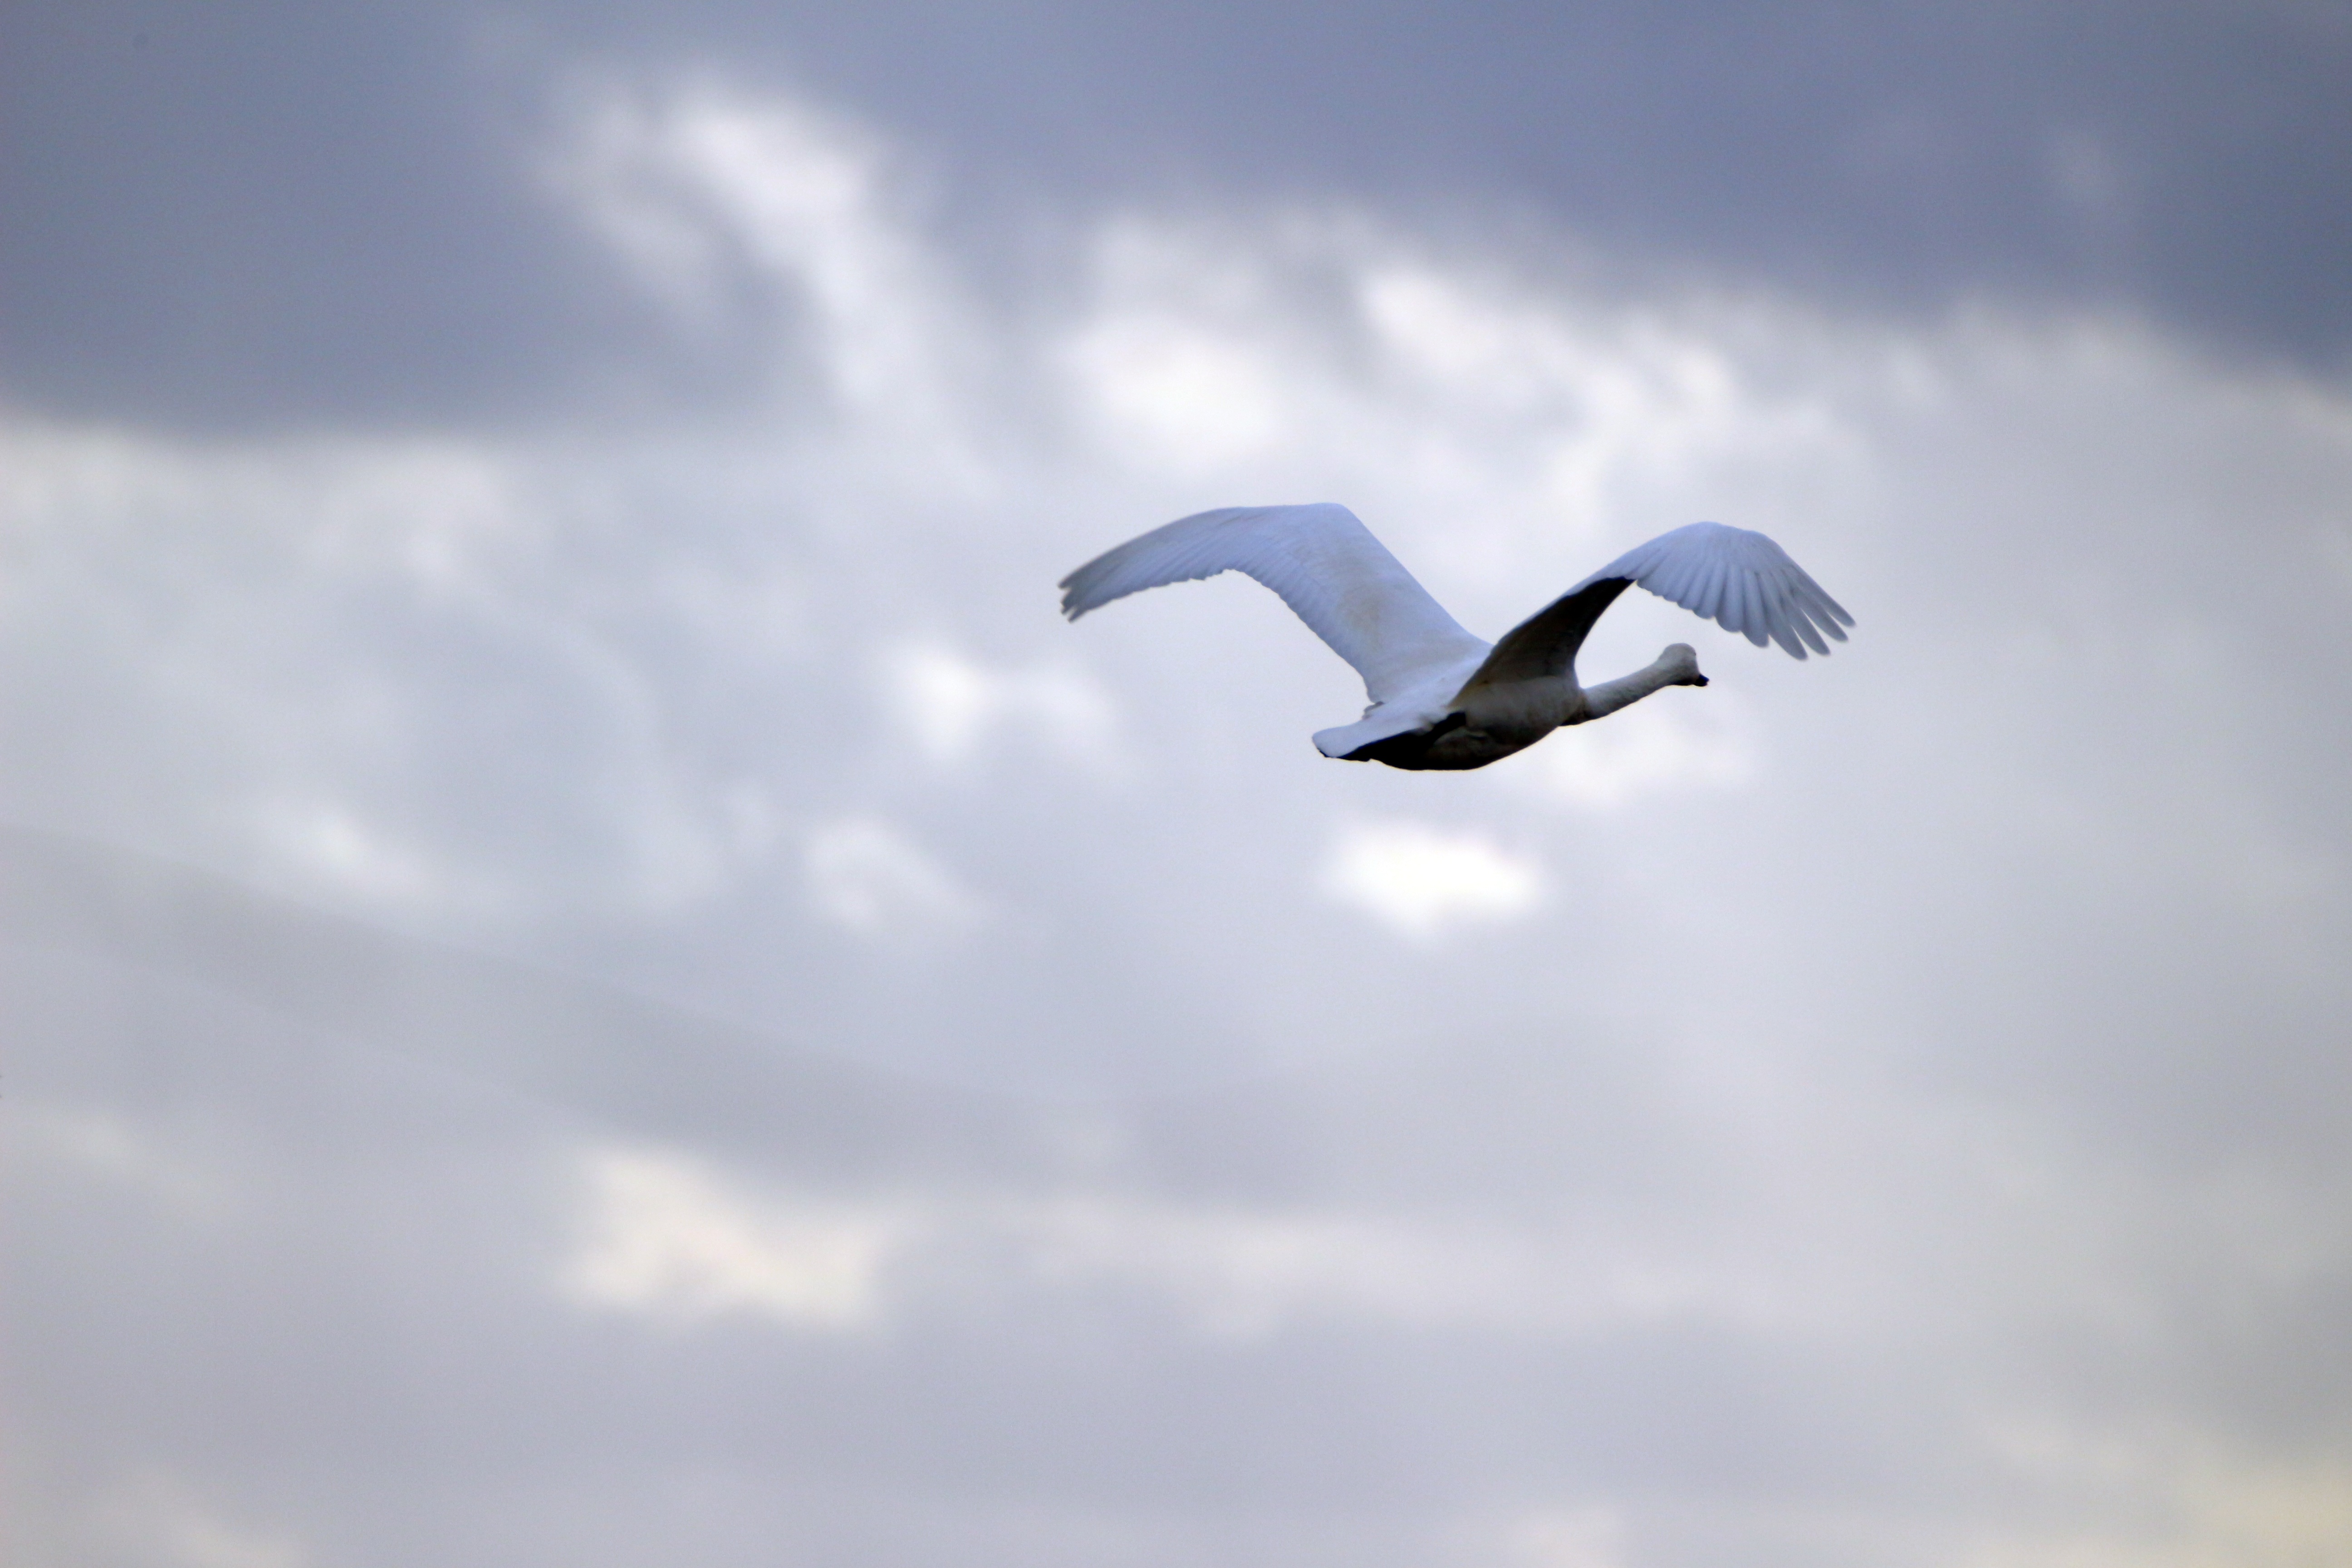
bird, wing, cloud, sky, seabird, gull, flight, blue, birds, swan, clouds, swans, water bird, migratory birds, migratory bird, charadriiformes, whooper swan, atmosphere of earth